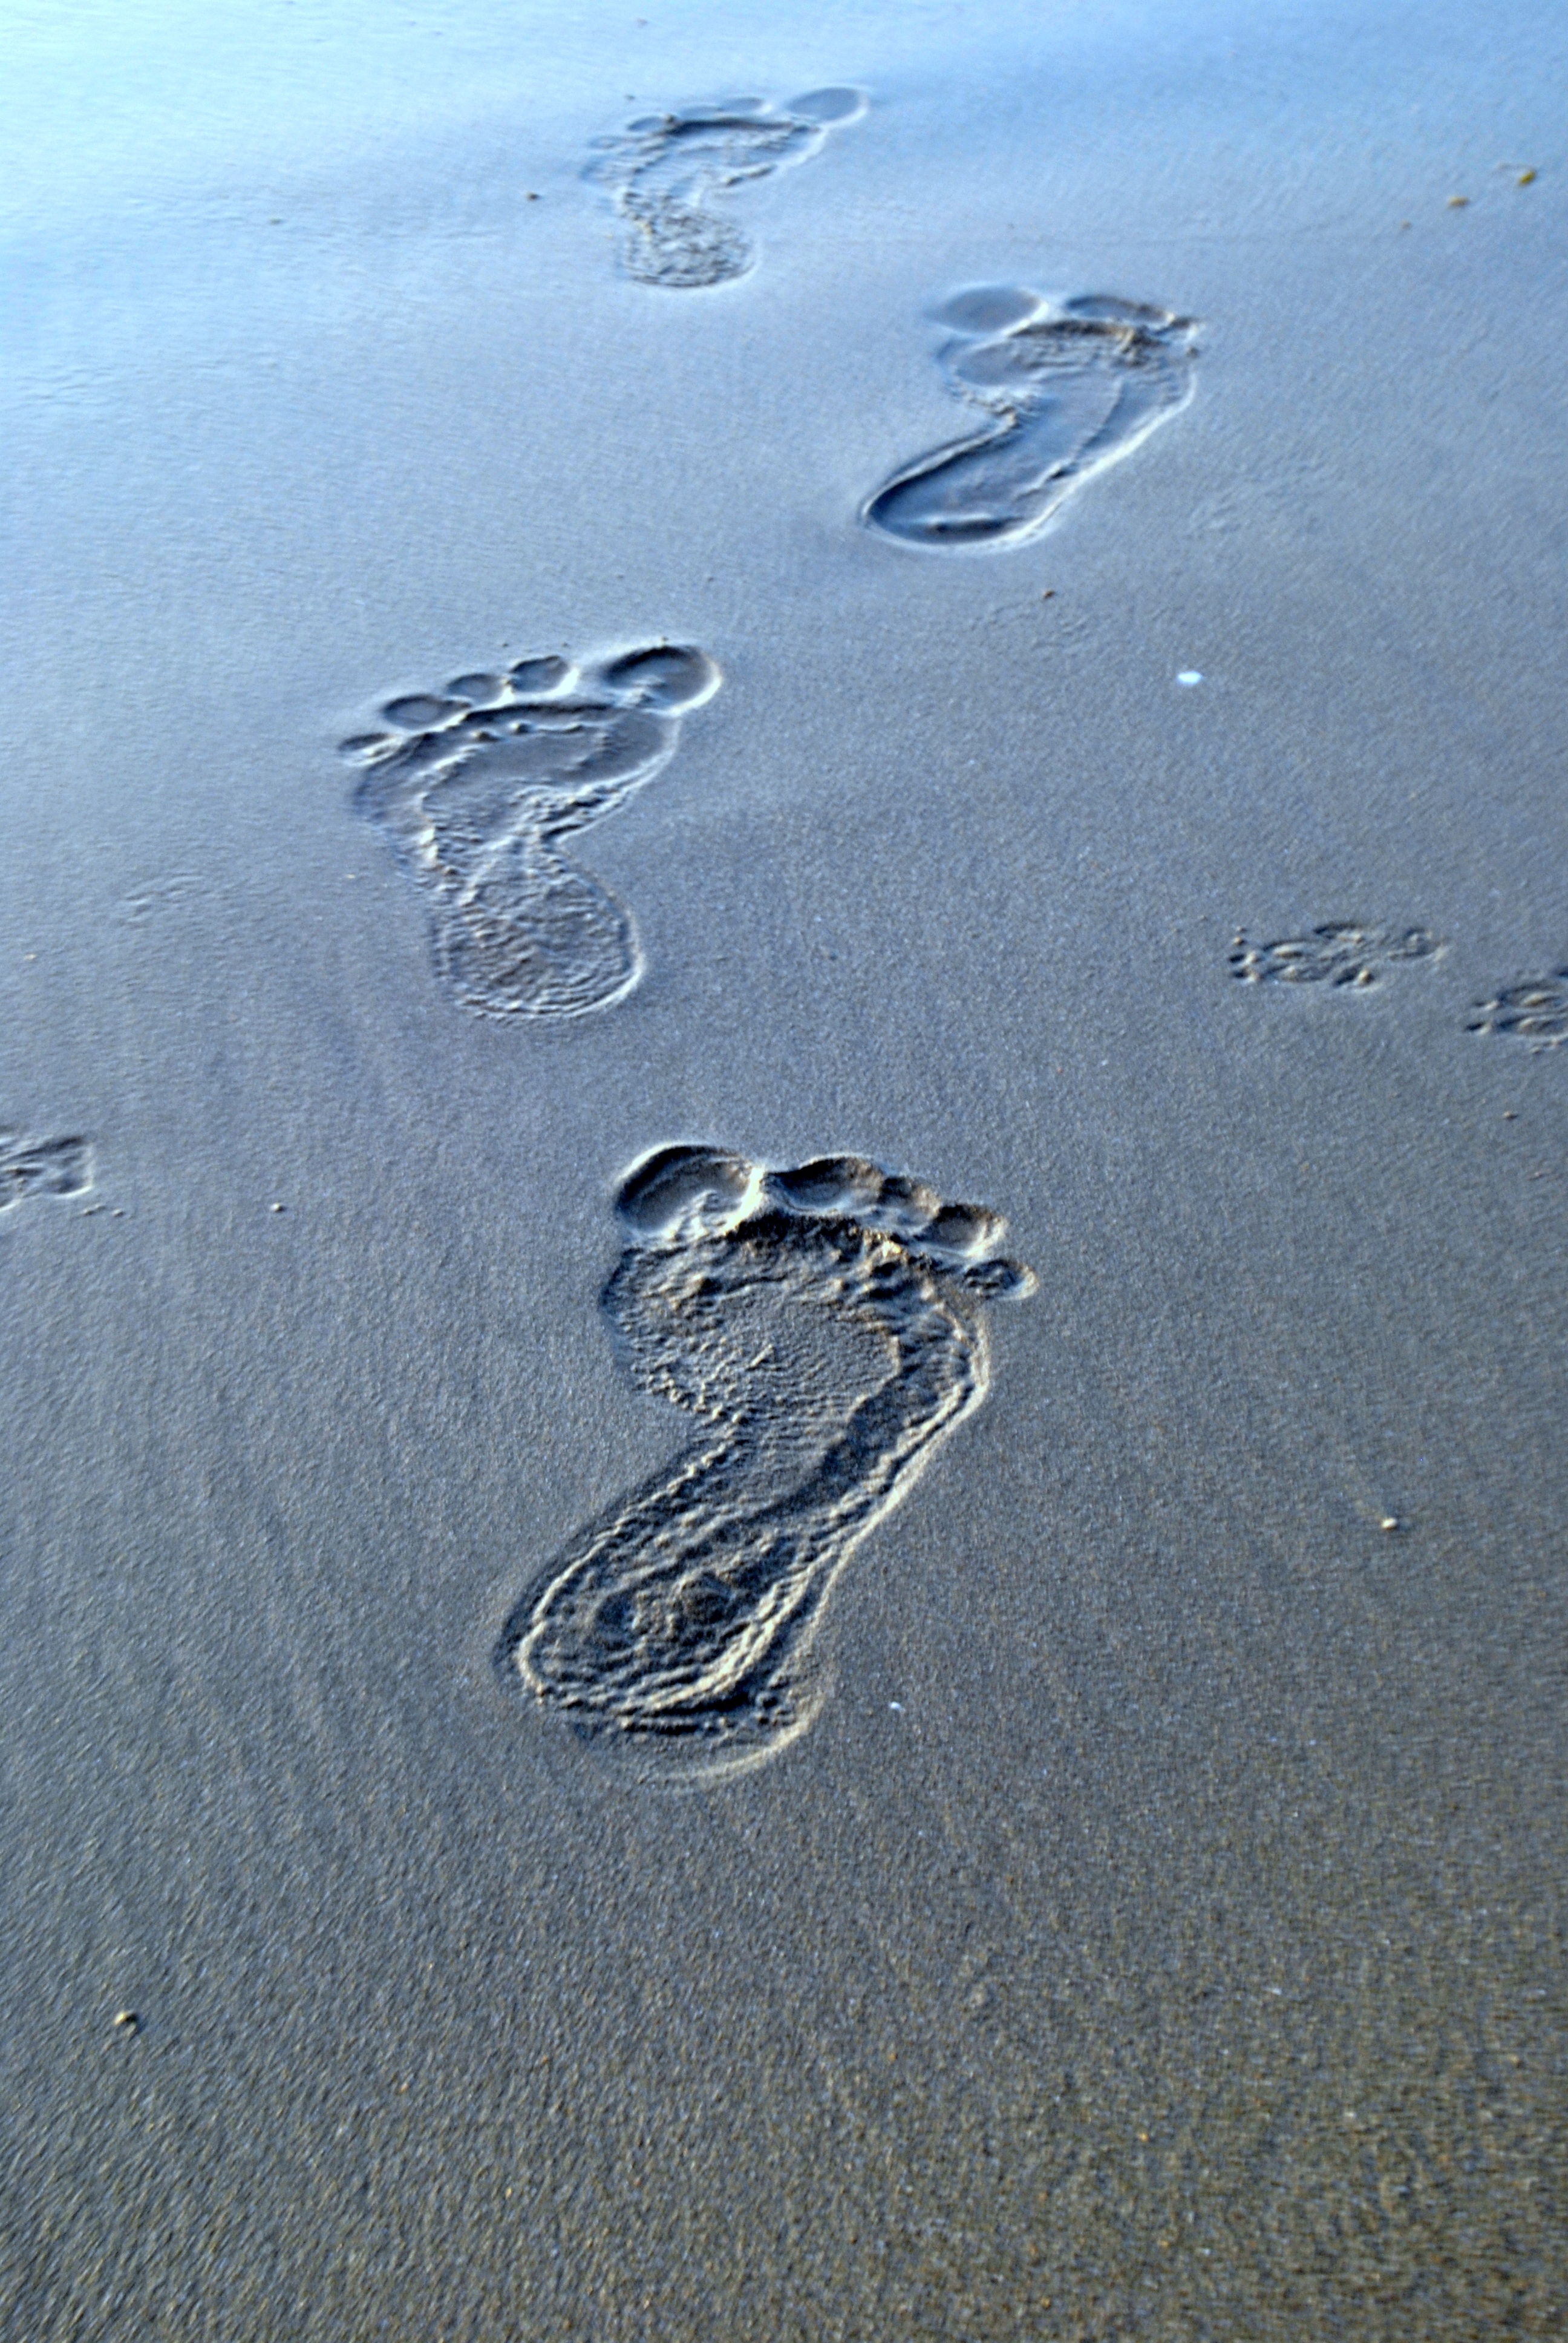
beach, sea, coast, water, sand, ocean, wave, footprint, summer, vacation, walk, ice, reflection, seashore, barefoot, footsteps, traces, marine biology